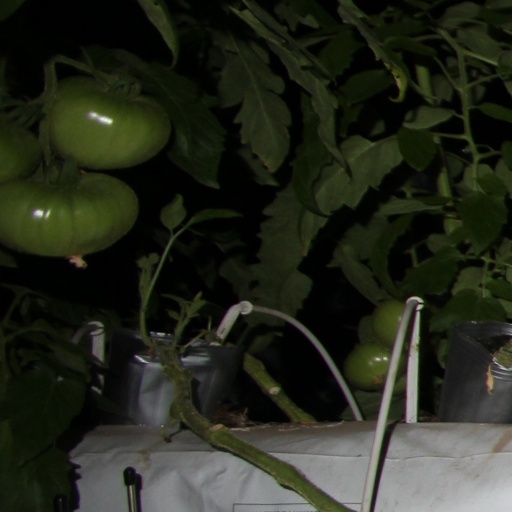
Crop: tomato